Conservation and restoration of fur objects

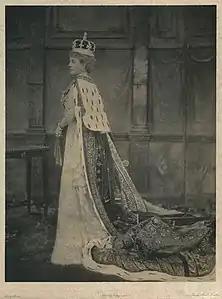
Alexandra of Denmark with an ermine robe

Human beings have been wearing fur since the beginning of time. There is evidence that Ötzi, the Iceman, was wearing a pelt when he met his demise 5000 years ago. In classic antiquity, the ancient Egyptians, Phoenicians, Assyrians, Greeks, and Romans all used fur or pelts in clothing. In Western Europe, beginning in the 11th century, luxury furs such as ermine, mink, sable, and chinchilla were reserved for the royalty, nobility, high ranking clergy, and the bourgeoisie. Fur and the access to it became a way of sublimating the lower classes in the 16th and 17th centuries and were strictly controlled. The North American fur trade, during the 17th and 18th centuries, provided enough pelts of hare, rabbit, lamb, and wolf to appeal to the crowd that could not afford the luxury furs, which remained to be only accessible to the elite. The royal families of Europe frequently use ermine to create robes and line their crowns. However, before the 19th century, fur was used as accents, like linings, accessories, and for trimming gowns. Full fur jackets did not appear on the fashion scene until the mid-19th century as a display of wealth by the newly prosperous middle class. Seal skin was one of the first furs to be used for a coat. Fashion went through waves of monkeys, mice, and cat fur dressing during the late 19th and early 20th centuries. The turn of the century focused on the exotic animals like lions, tigers, leopards, and polar bear fur. The Convention on International Trade in Endangered Species, stopped the exotic animal fur market and the later part of the 20th century focused once again on more accessible fur like rabbit. Today, fur is a very controversial issue with groups like PETA protesting the entire fur industry and designers, like Armani, have decided to go "fur free."